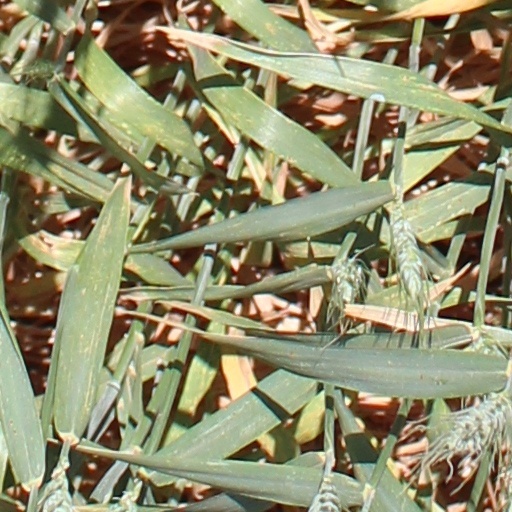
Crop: wheat